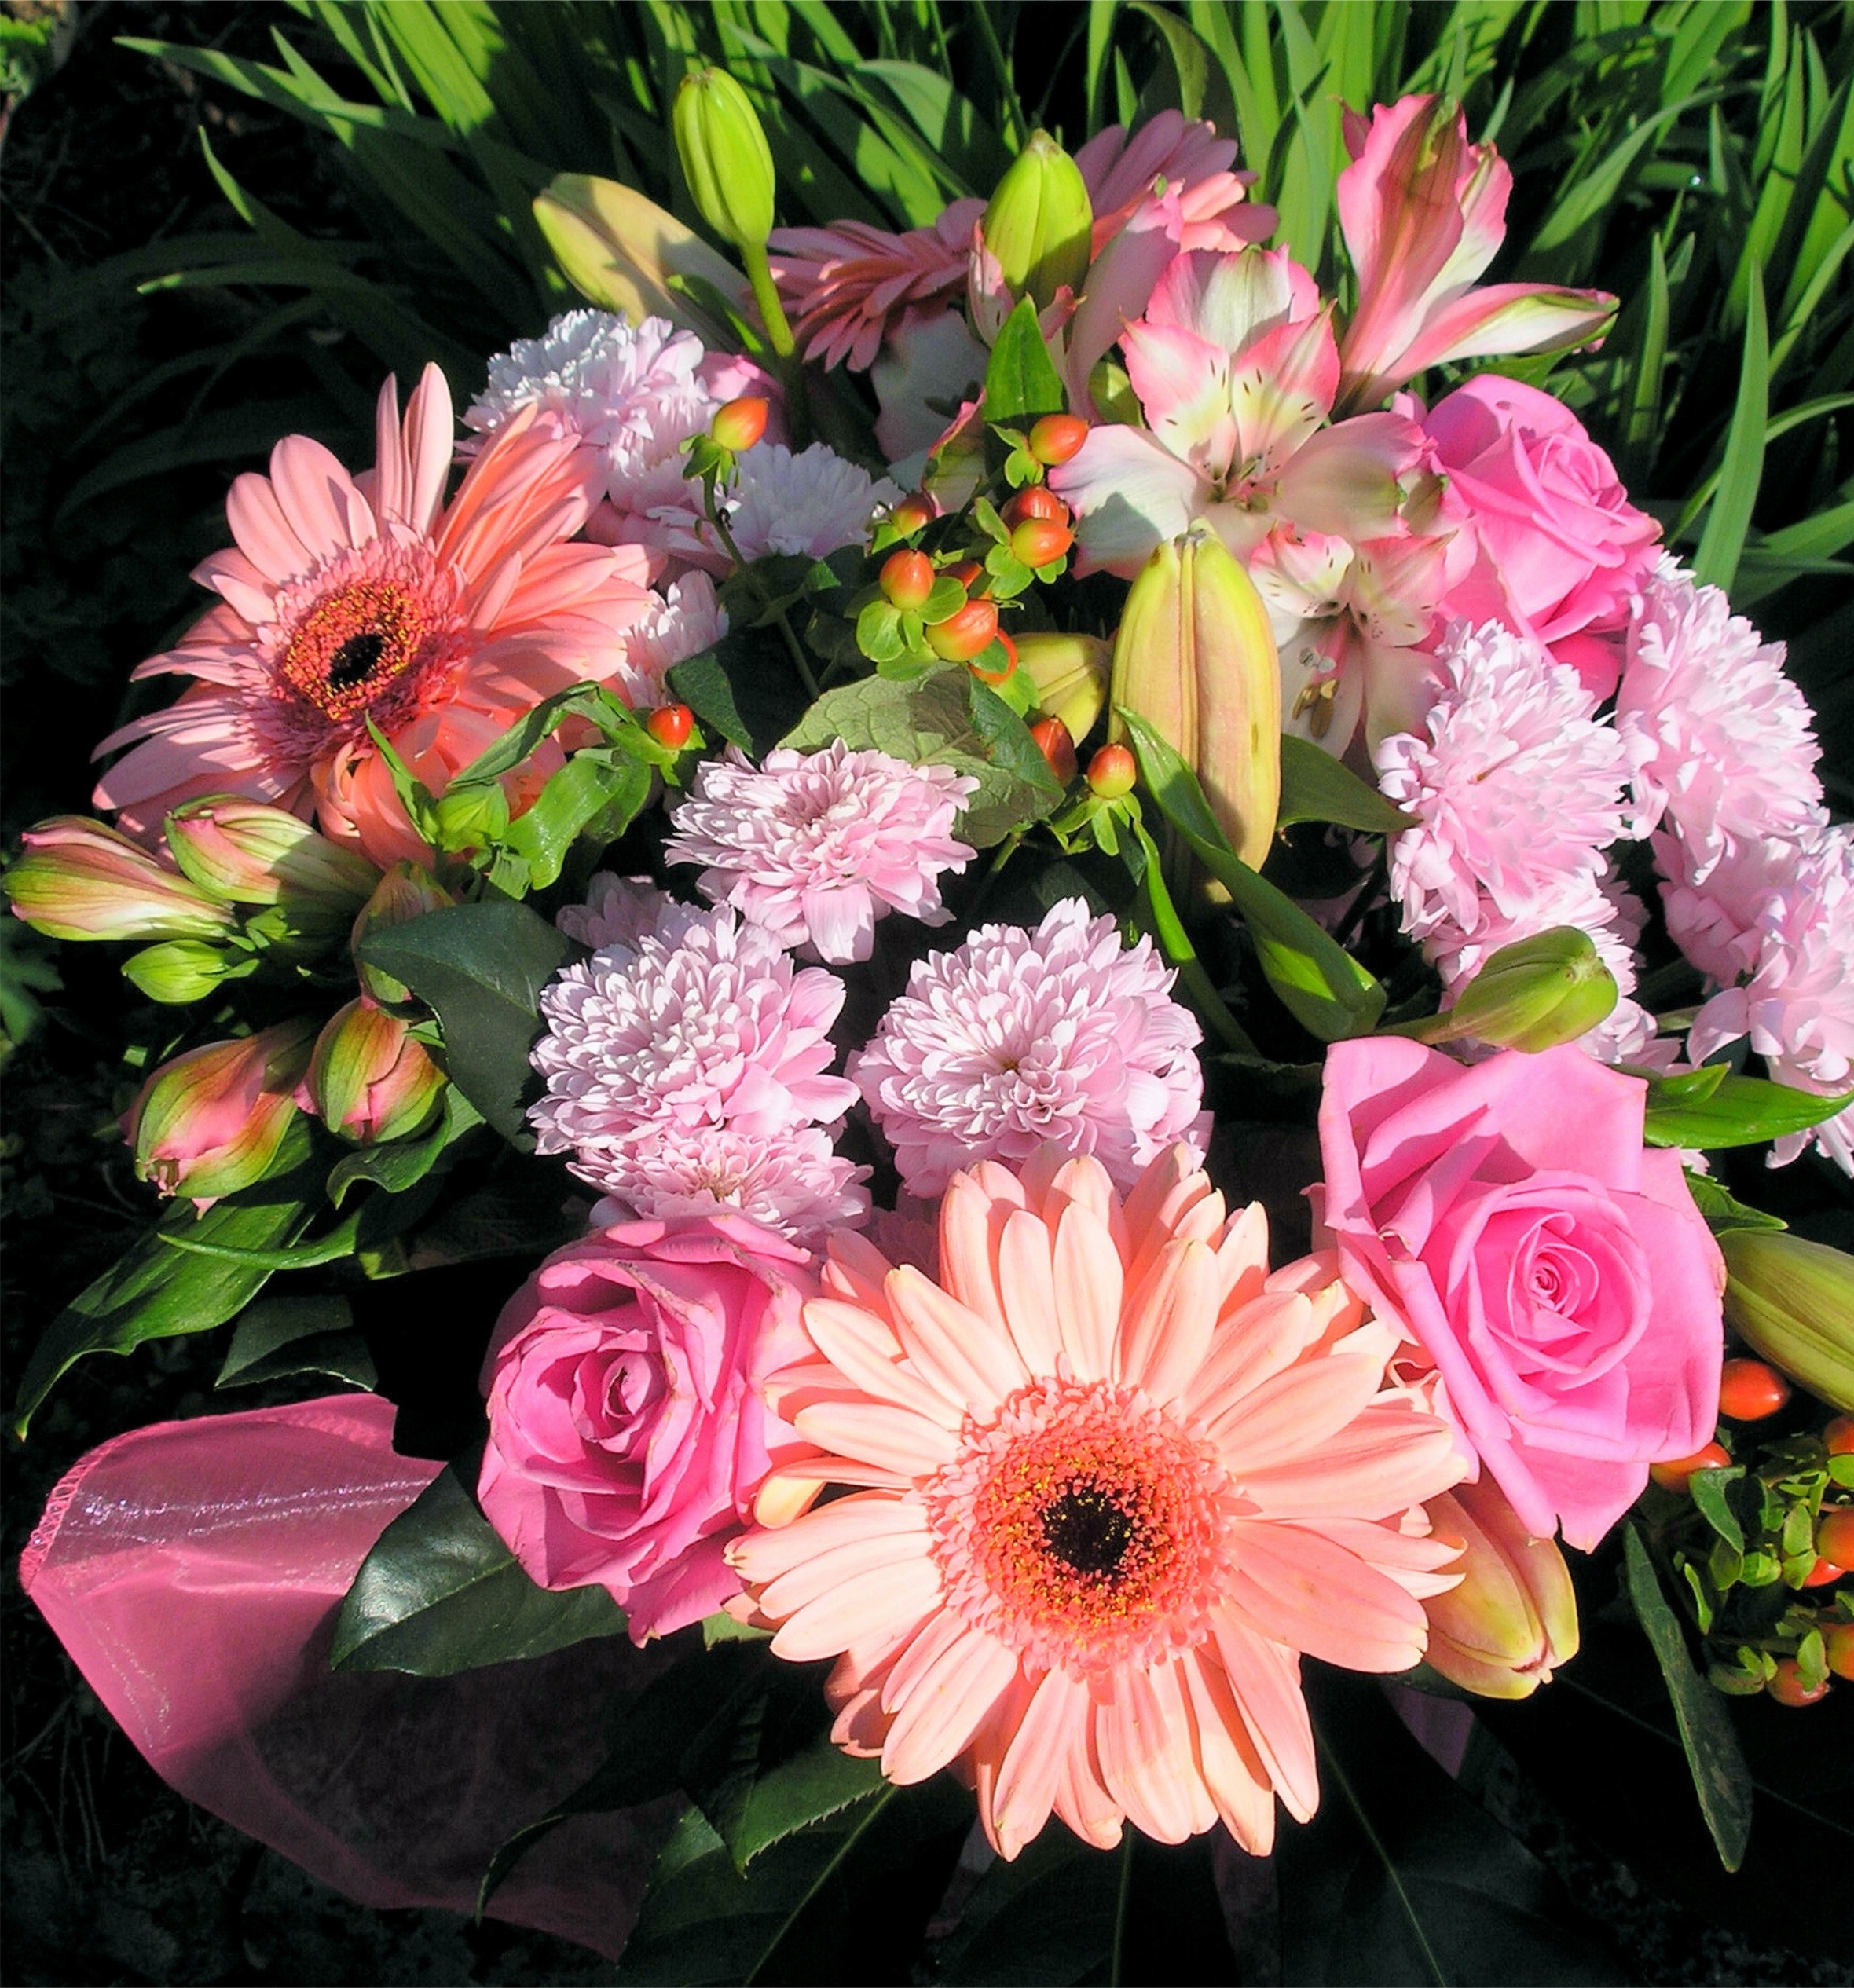
plant, flower, petal, bouquet, pink, flowers, gerbera, floristry, floral arrangement, flowering plant, daisy family, flower bouquet, cut flowers, floral design, land plant, flower arranging, alstroemeriaceae